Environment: real
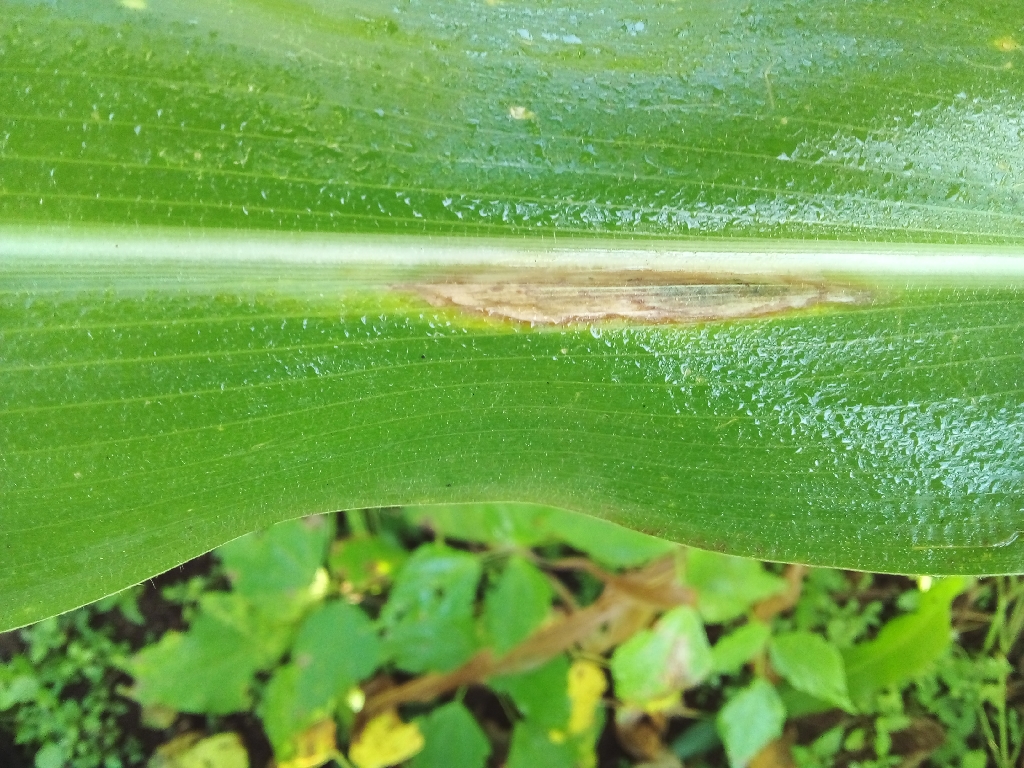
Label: northern_corn_leaf_blight